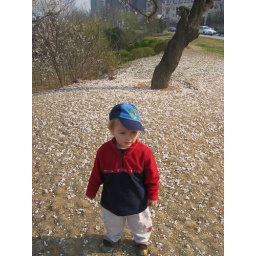
Elliot standing in a field of fallen blossoms across from our apartment.